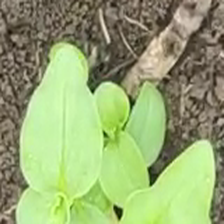
Weed species: Kena_(Commplina_benghalensio)